Bradley Pryce

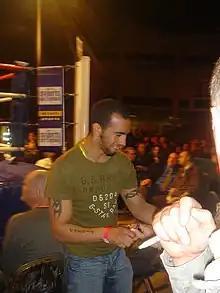
Pryce in 2008

Bradley Pryce (born 15 March 1981) is a Welsh former professional boxer. He held the British welterweight title twice, the Commonwealth middleweight title, and has challenged for the European light-middleweight title.